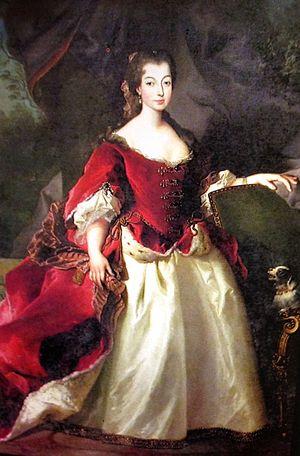
Cet article donne la liste des héritiers successifs du trône de Portugal depuis l'avènement d'Alphonse Iᵉʳ en 1139. Contrairement à d'autres monarchies, les règles de succession n'ont pas inclus la loi salique, mais la primogéniture cognatique avec préférence masculine. Les héritiers ont porté les titres successifs de prince de Portugal entre 1433 et 1645, de prince du Brésil entre 1645 et 1815 et de prince royal entre 1815 et 1910.